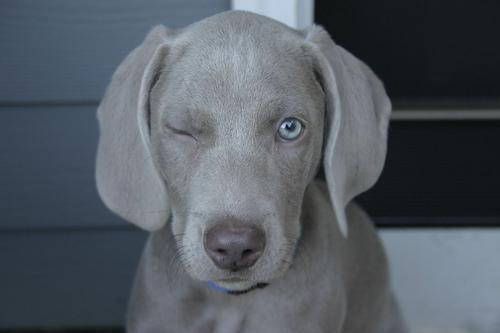
Weimaraner